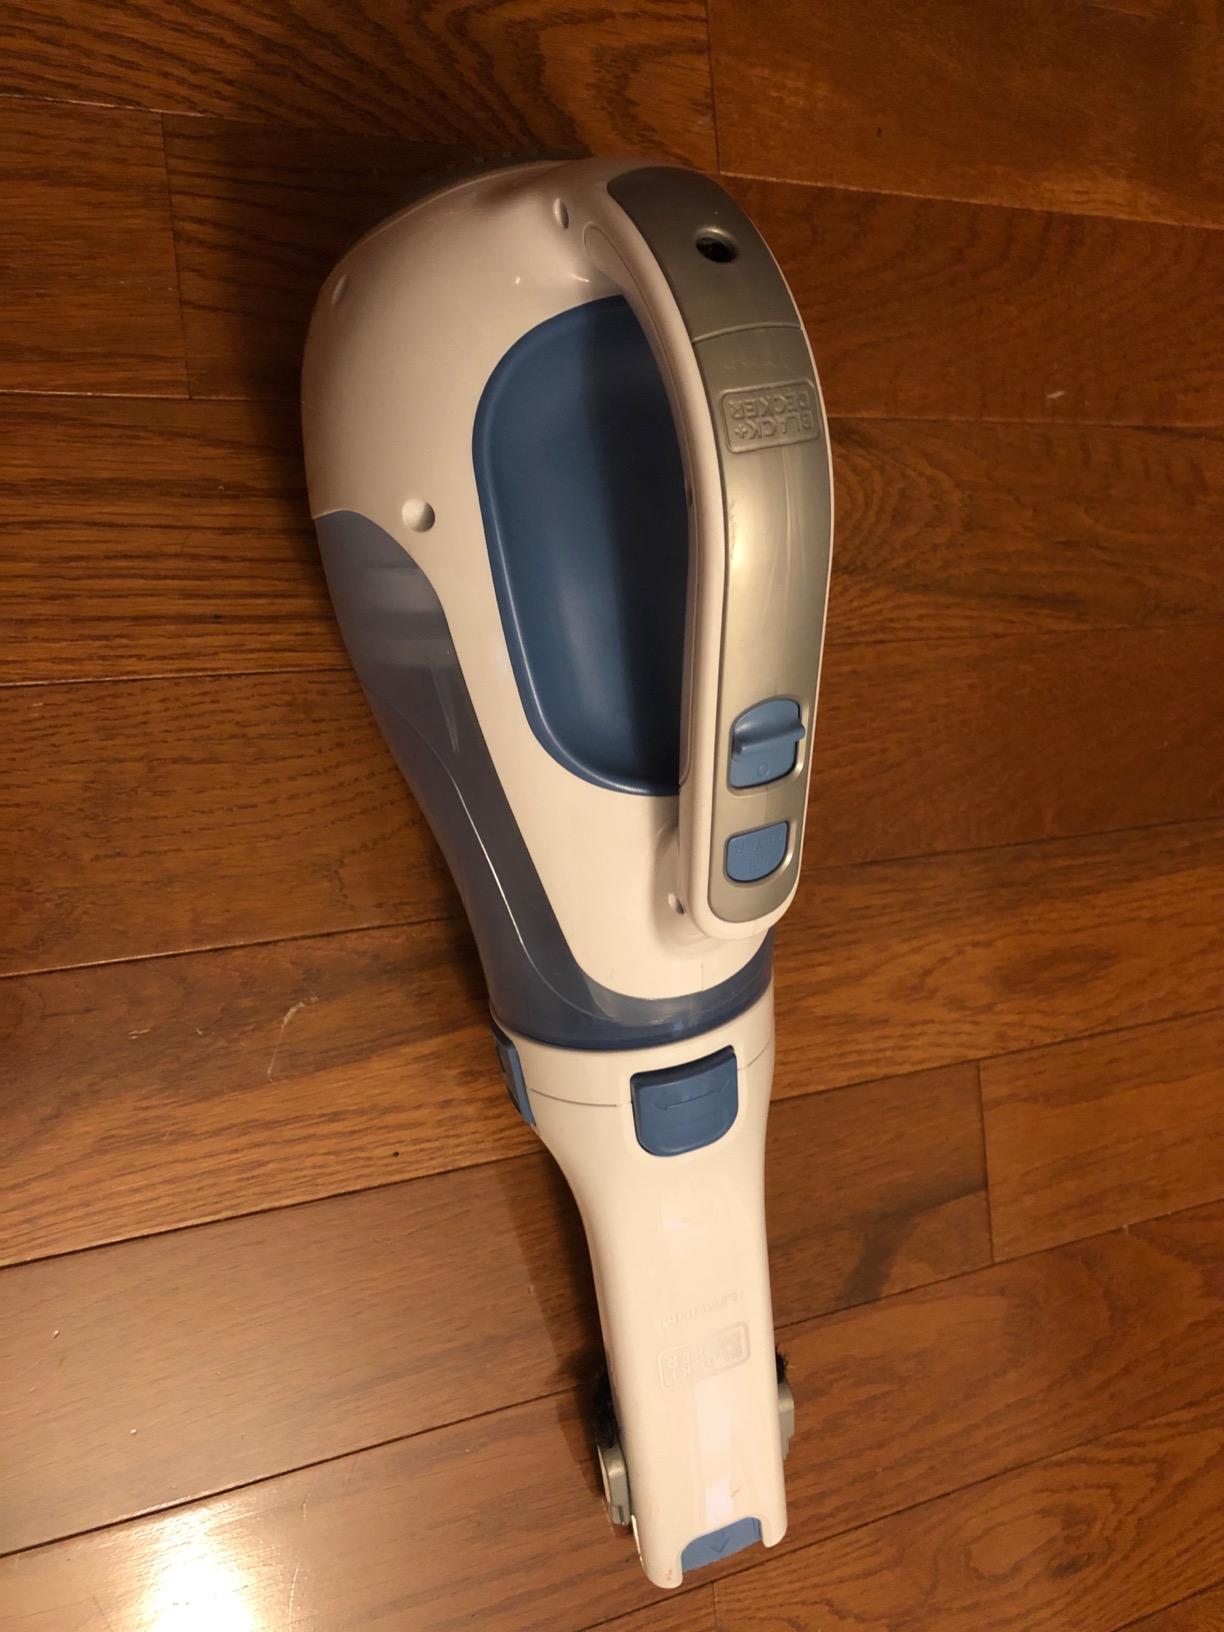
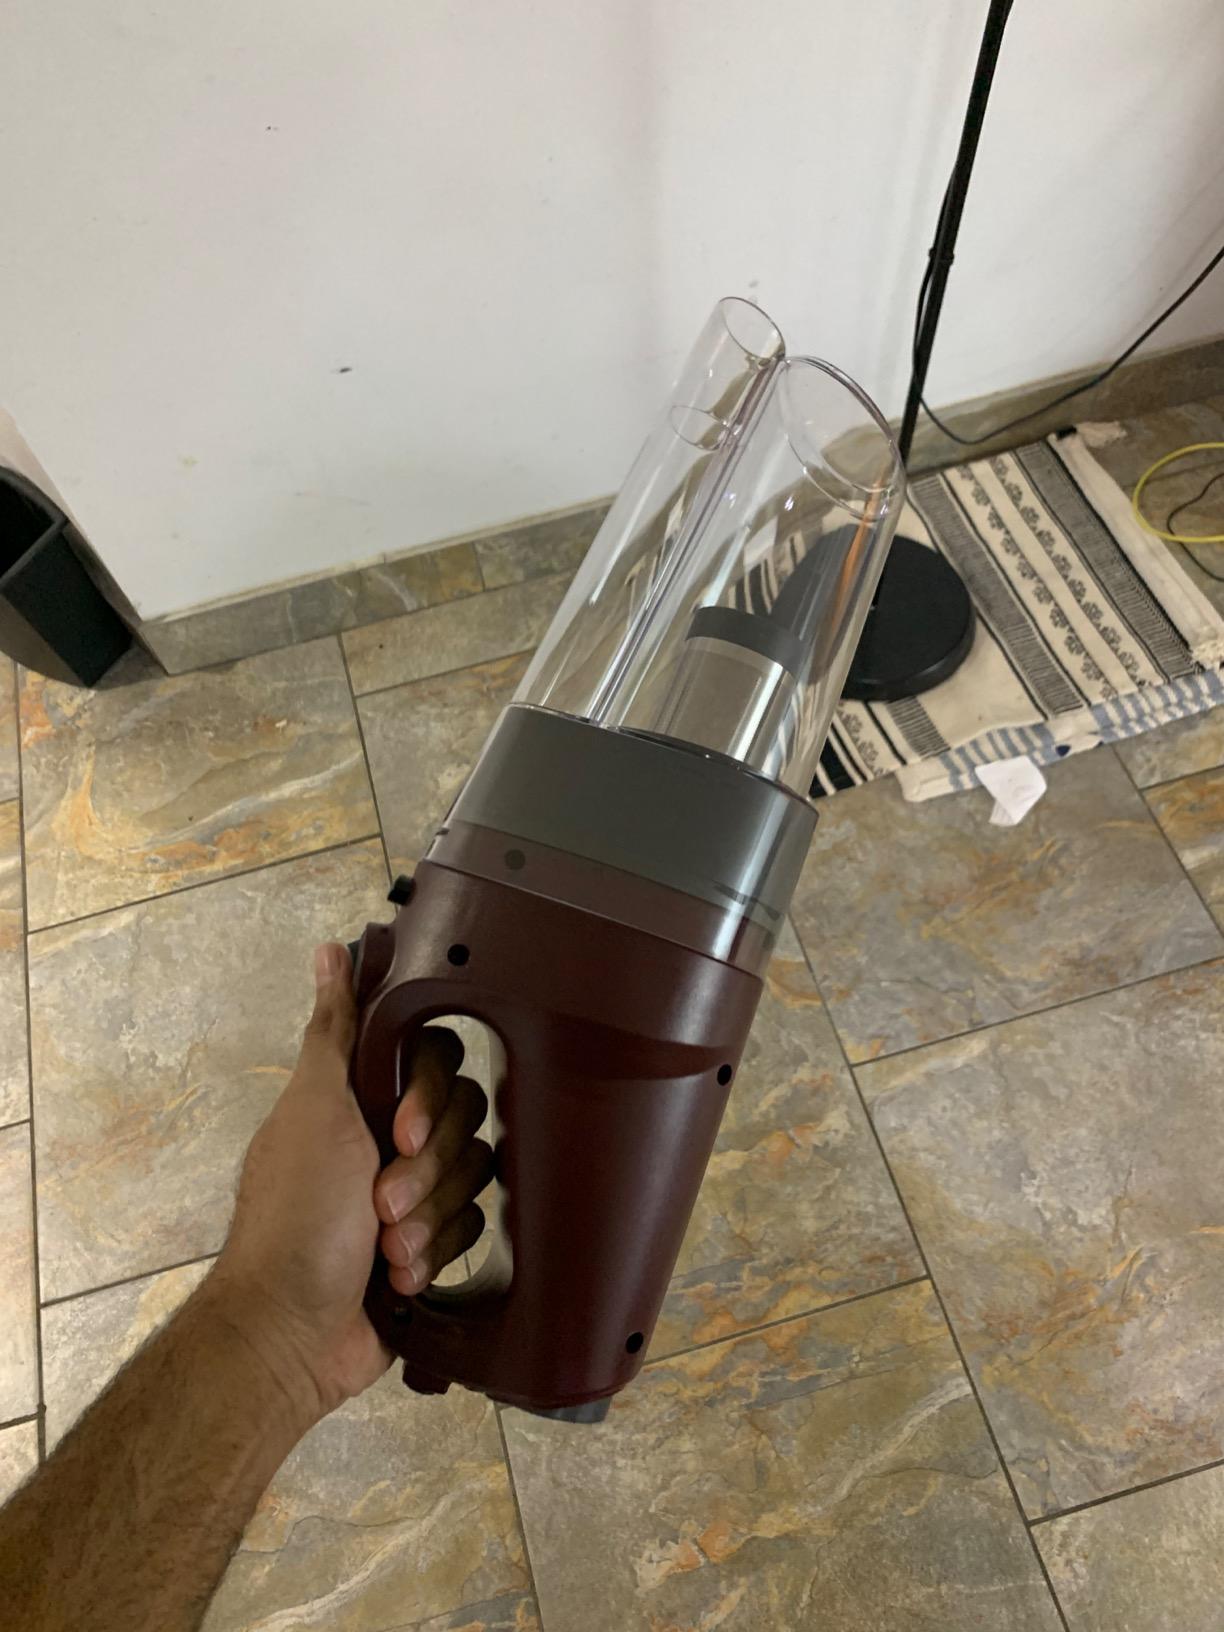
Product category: items_vacuum
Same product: no